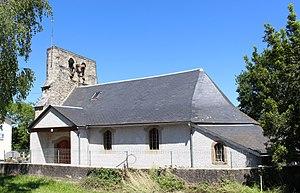
Église Saint-Martin d'Espieilh (Hautes-Pyrénées)
Espieilh est une commune française située dans le département des Hautes-Pyrénées, en région Occitanie.
La liste des églises des Hautes-Pyrénées recense de manière exhaustive les églises situées dans le département français des Hautes-Pyrénées.